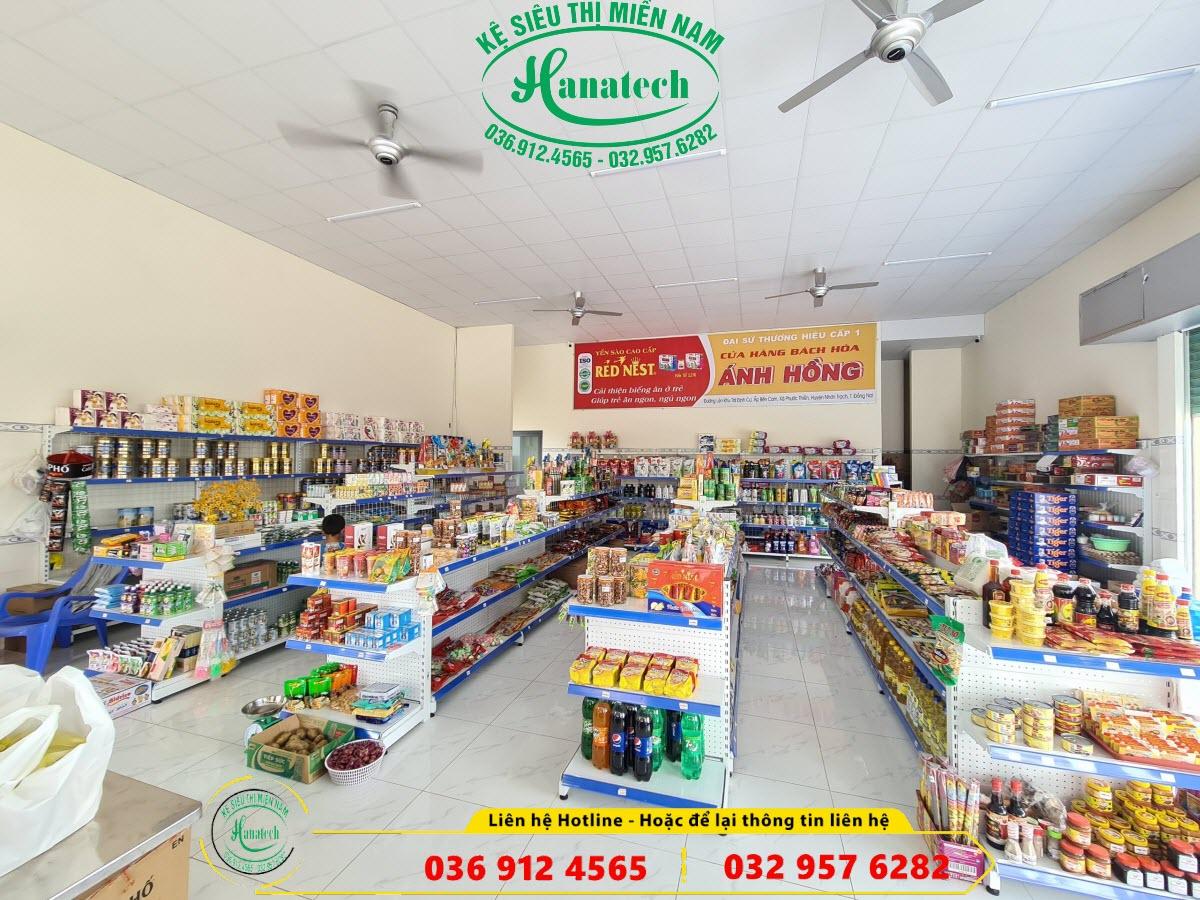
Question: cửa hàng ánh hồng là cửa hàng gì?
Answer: là cửa hàng bách hóa